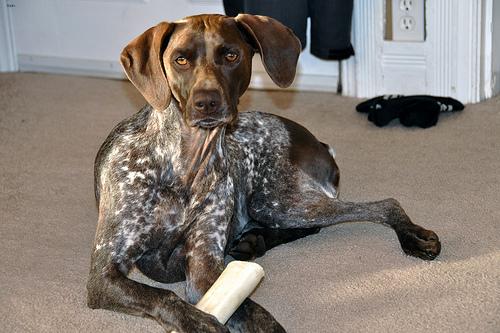
Breed: german shorthaired